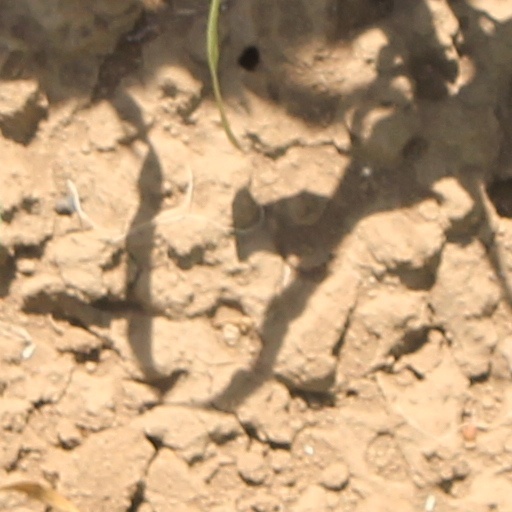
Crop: wheat